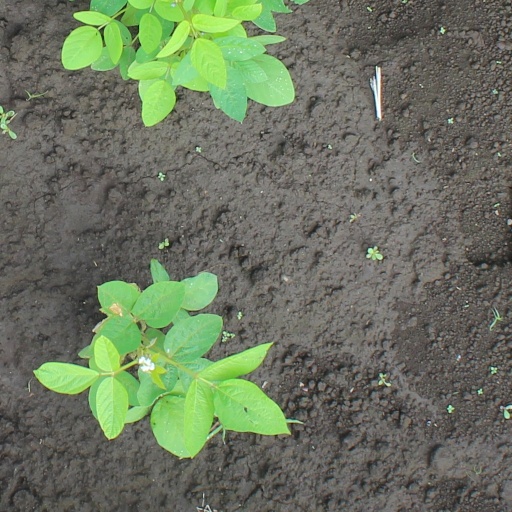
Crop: soybean